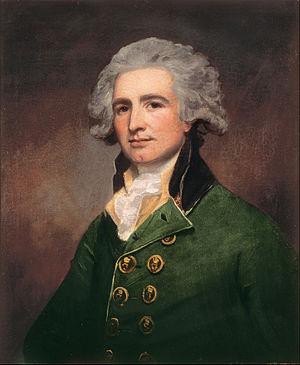
Au cours de la bataille de Brandywine le 11 septembre 1777, une armée continentale américaine menée par le général George Washington affronte une armée britannique commandée par le général William Howe. Washington ayant déployé ses troupes sur une position défensive derrière la rivière Brandywine, Howe ordonne aux 5 000 hommes du général Wilhelm von Knyphausen d'effectuer une démonstration de force devant les lignes américaines à Chadd's Ford. Simultanément, 10 000 soldats britanniques aux ordres du général Charles Cornwallis, par une large marche de flanc, traversent la rivière et prennent à revers les troupes américaines du général John Sullivan formant l'aile droite du dispositif. Ces dernières procèdent à un changement de front pour parer à cette menace mais les Britanniques parviennent à emporter la décision. Pendant que Howe progresse dans ce secteur, Knyphausen transforme sa diversion en une attaque frontale contre le centre américain. L'armée de Washington est repoussée en désarroi mais l'intervention de l'arrière-garde commandée par Nathanael Greene la sauve d'une déroute.